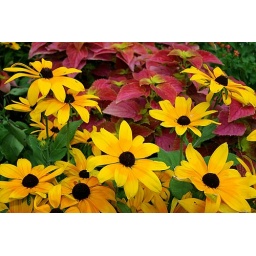
DEC yellow against red flowers